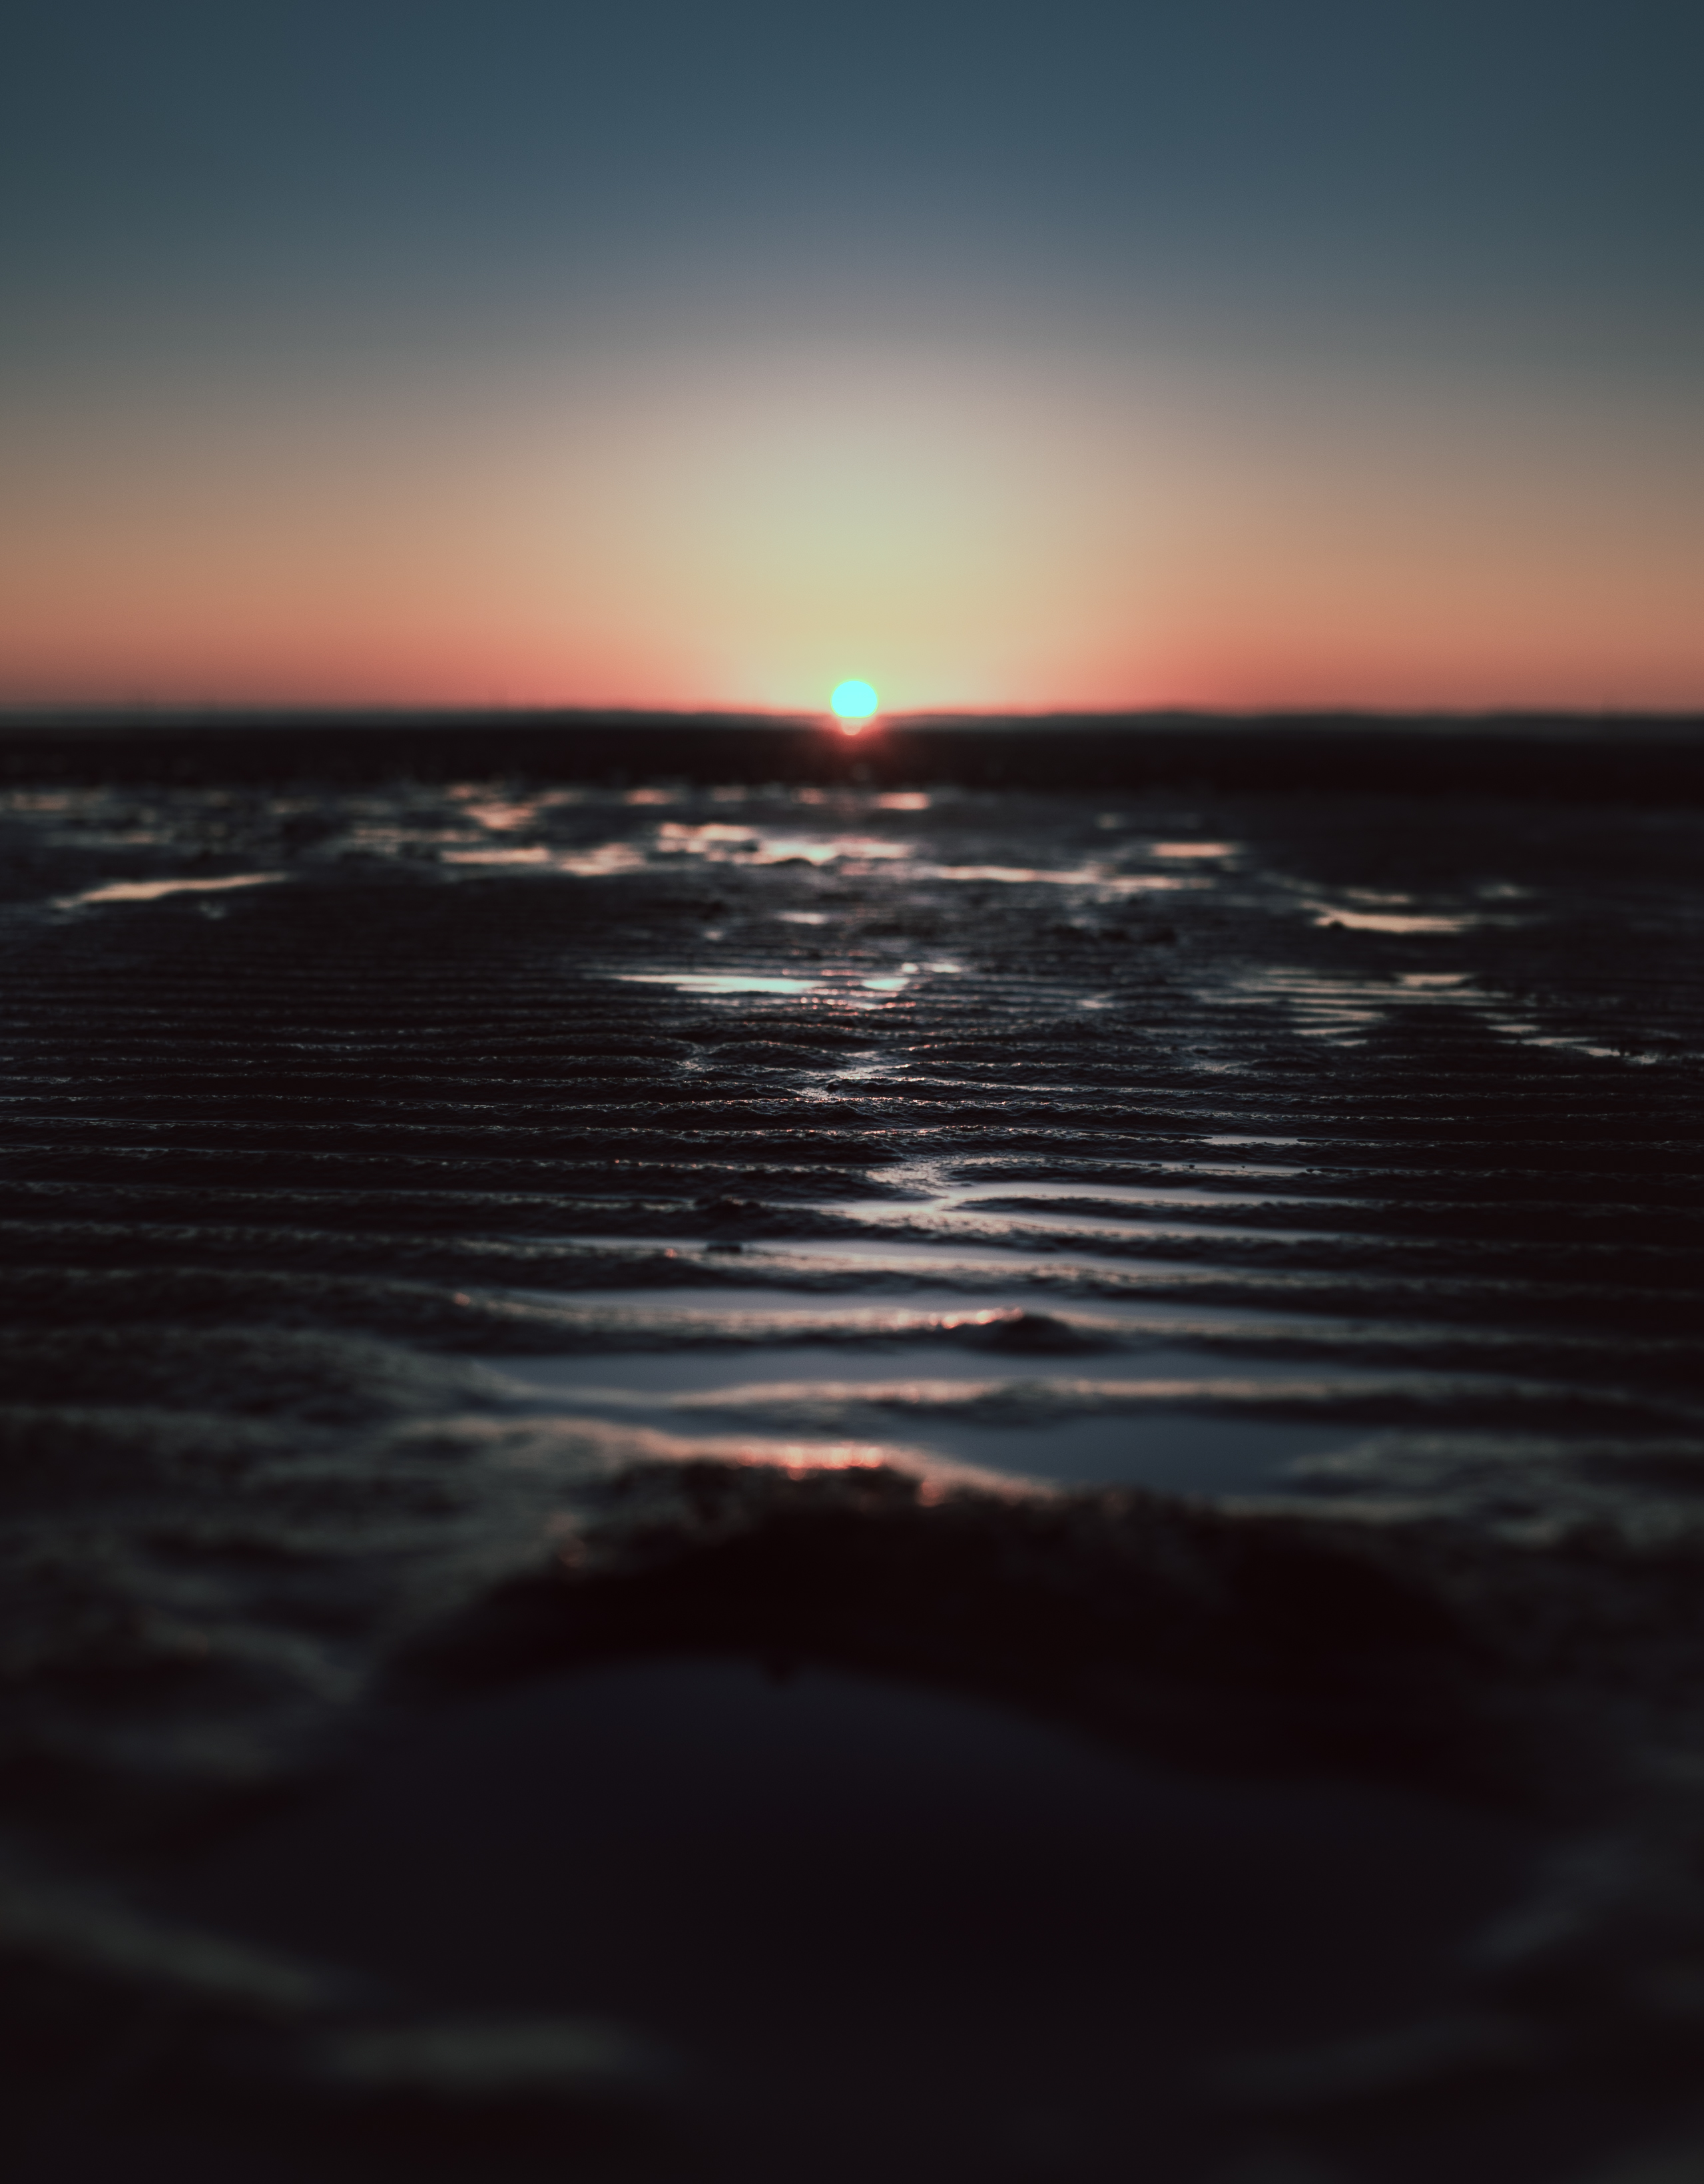
sky, horizon, water, sea, ocean, wave, sunset, cloud, calm, evening, water resources, sunrise, dusk, morning, afterglow, sound, wind wave, atmosphere, coast, reflection, dawn, sunlight, beach, landscape, tide, sun, vacation, night, meteorological phenomenon